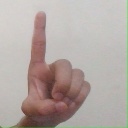
अक्षर: ड